Elmwood Christavia Mk IV

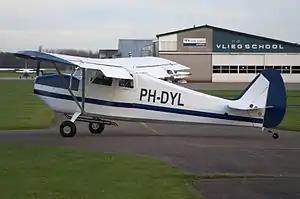

The Christavia Mk IV (Christ-in-Aviation) is a Canadian homebuilt aircraft that was designed by Ron Mason and produced by Elmwood Aviation of Frankford, Ontario (formerly in Belleville, Ontario). The aircraft is supplied in the form of plans for amateur construction.